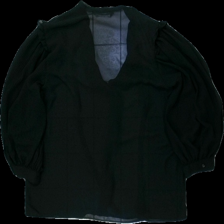
View: back
Type: Blouse
Category: Ladies
Brand: Zara
Colors: Black
Material: 100% polyester
Pattern: Transparent
Cut: C-collar
Size: L
Season: All
Price range: 100-150
Recommended usage: Reuse
Description: genomskinlig blus med volang, snörren och puffiga korta ärmar